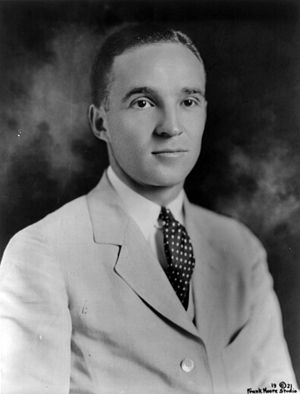
Edsel Ford
Edsel Ford var søn af Clara Jane Bryant Ford og Henry Fords eneste barn. Han var direktør for Ford Motor Company fra 1919 til sin død i 1943. Hans ældste søn var Henry Ford II.